South Sea Bubble (play)

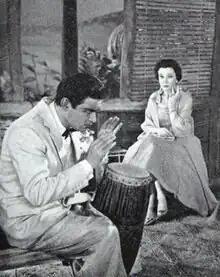
Indoor scene with young man playing a drum in the foreground, and seated youngish woman watching him; both are well-dressed

South Sea Bubble is a play by Noël Coward, described in the published text as a light comedy. It was written in 1949 but not performed until 1951, and not in its final form until 1956. Under the title "Island Fling" it was given in the US at the Westport Country Playhouse and the Cape Playhouse in Massachusetts in July and August 1951 with Claudette Colbert in the starring role. After a pre-London tour the British production opened at the Lyric Theatre in the West End in April 1956, starring Vivien Leigh. It ran for 276 performances.